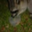
Label: raccoon